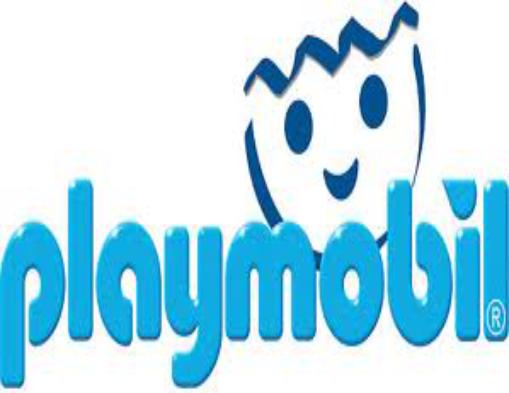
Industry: Leisure